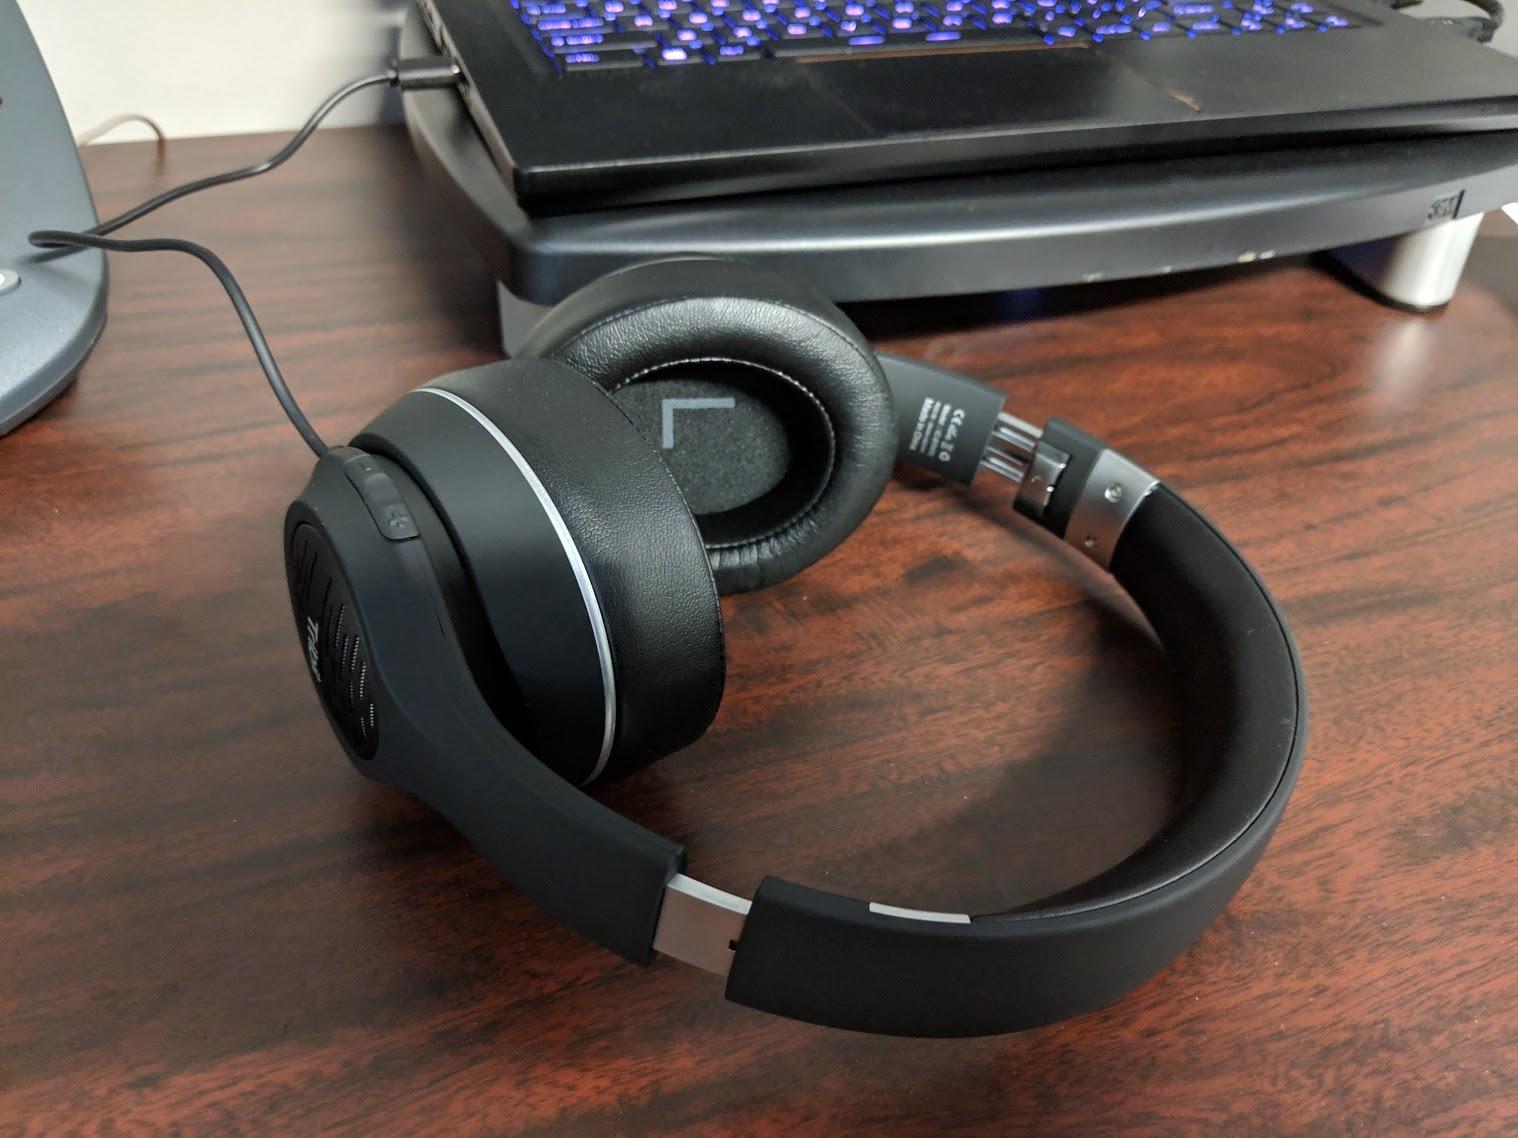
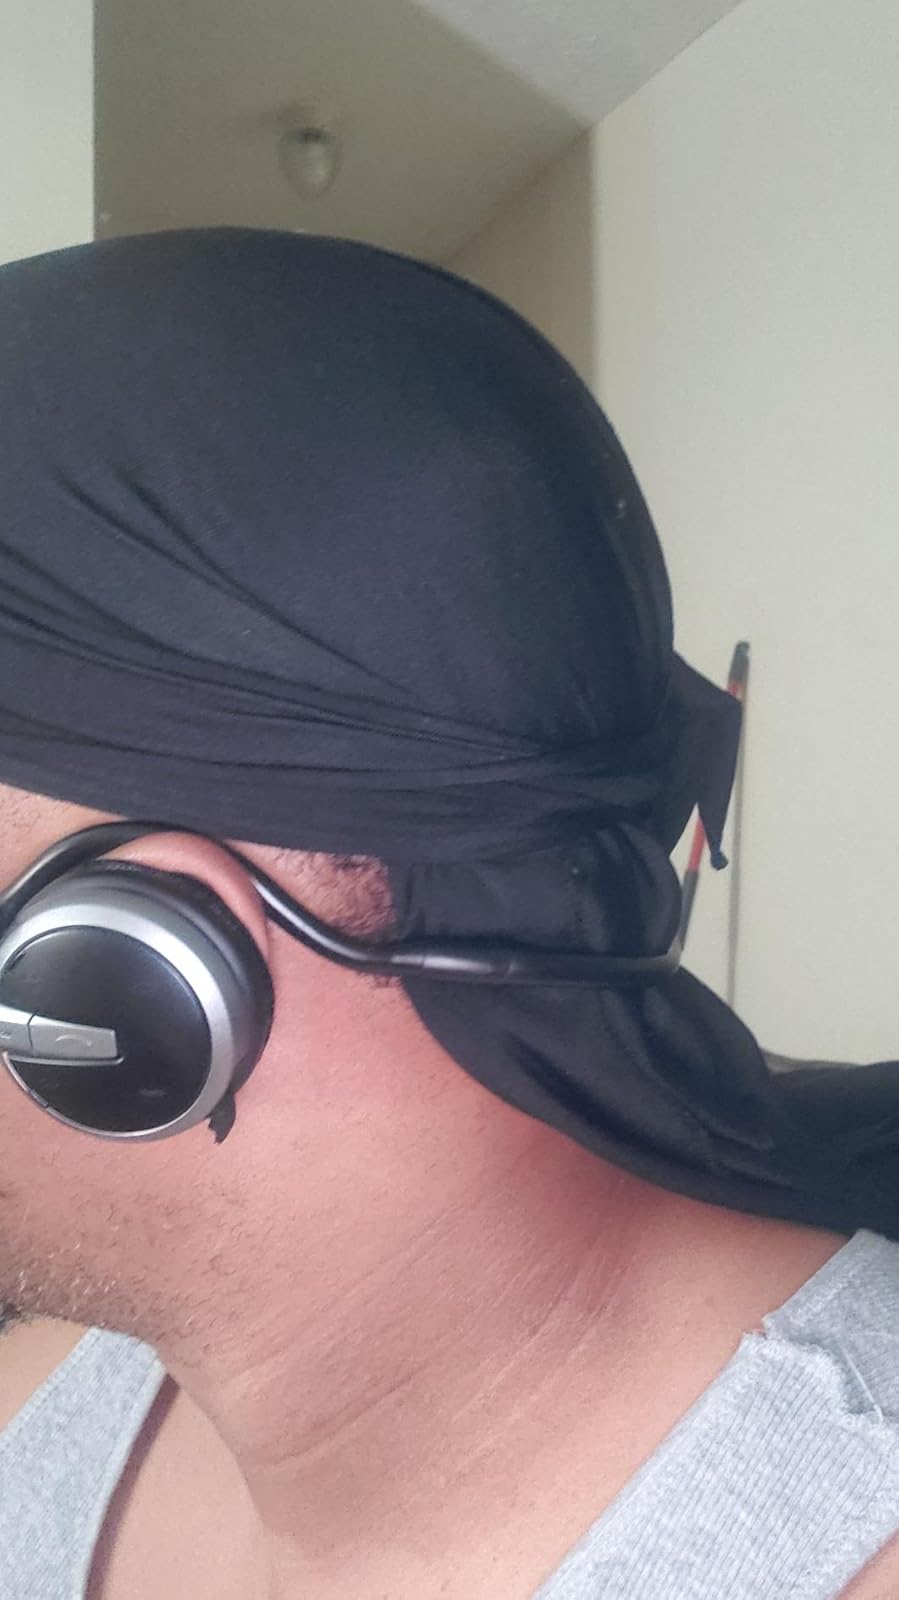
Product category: headphones
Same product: no